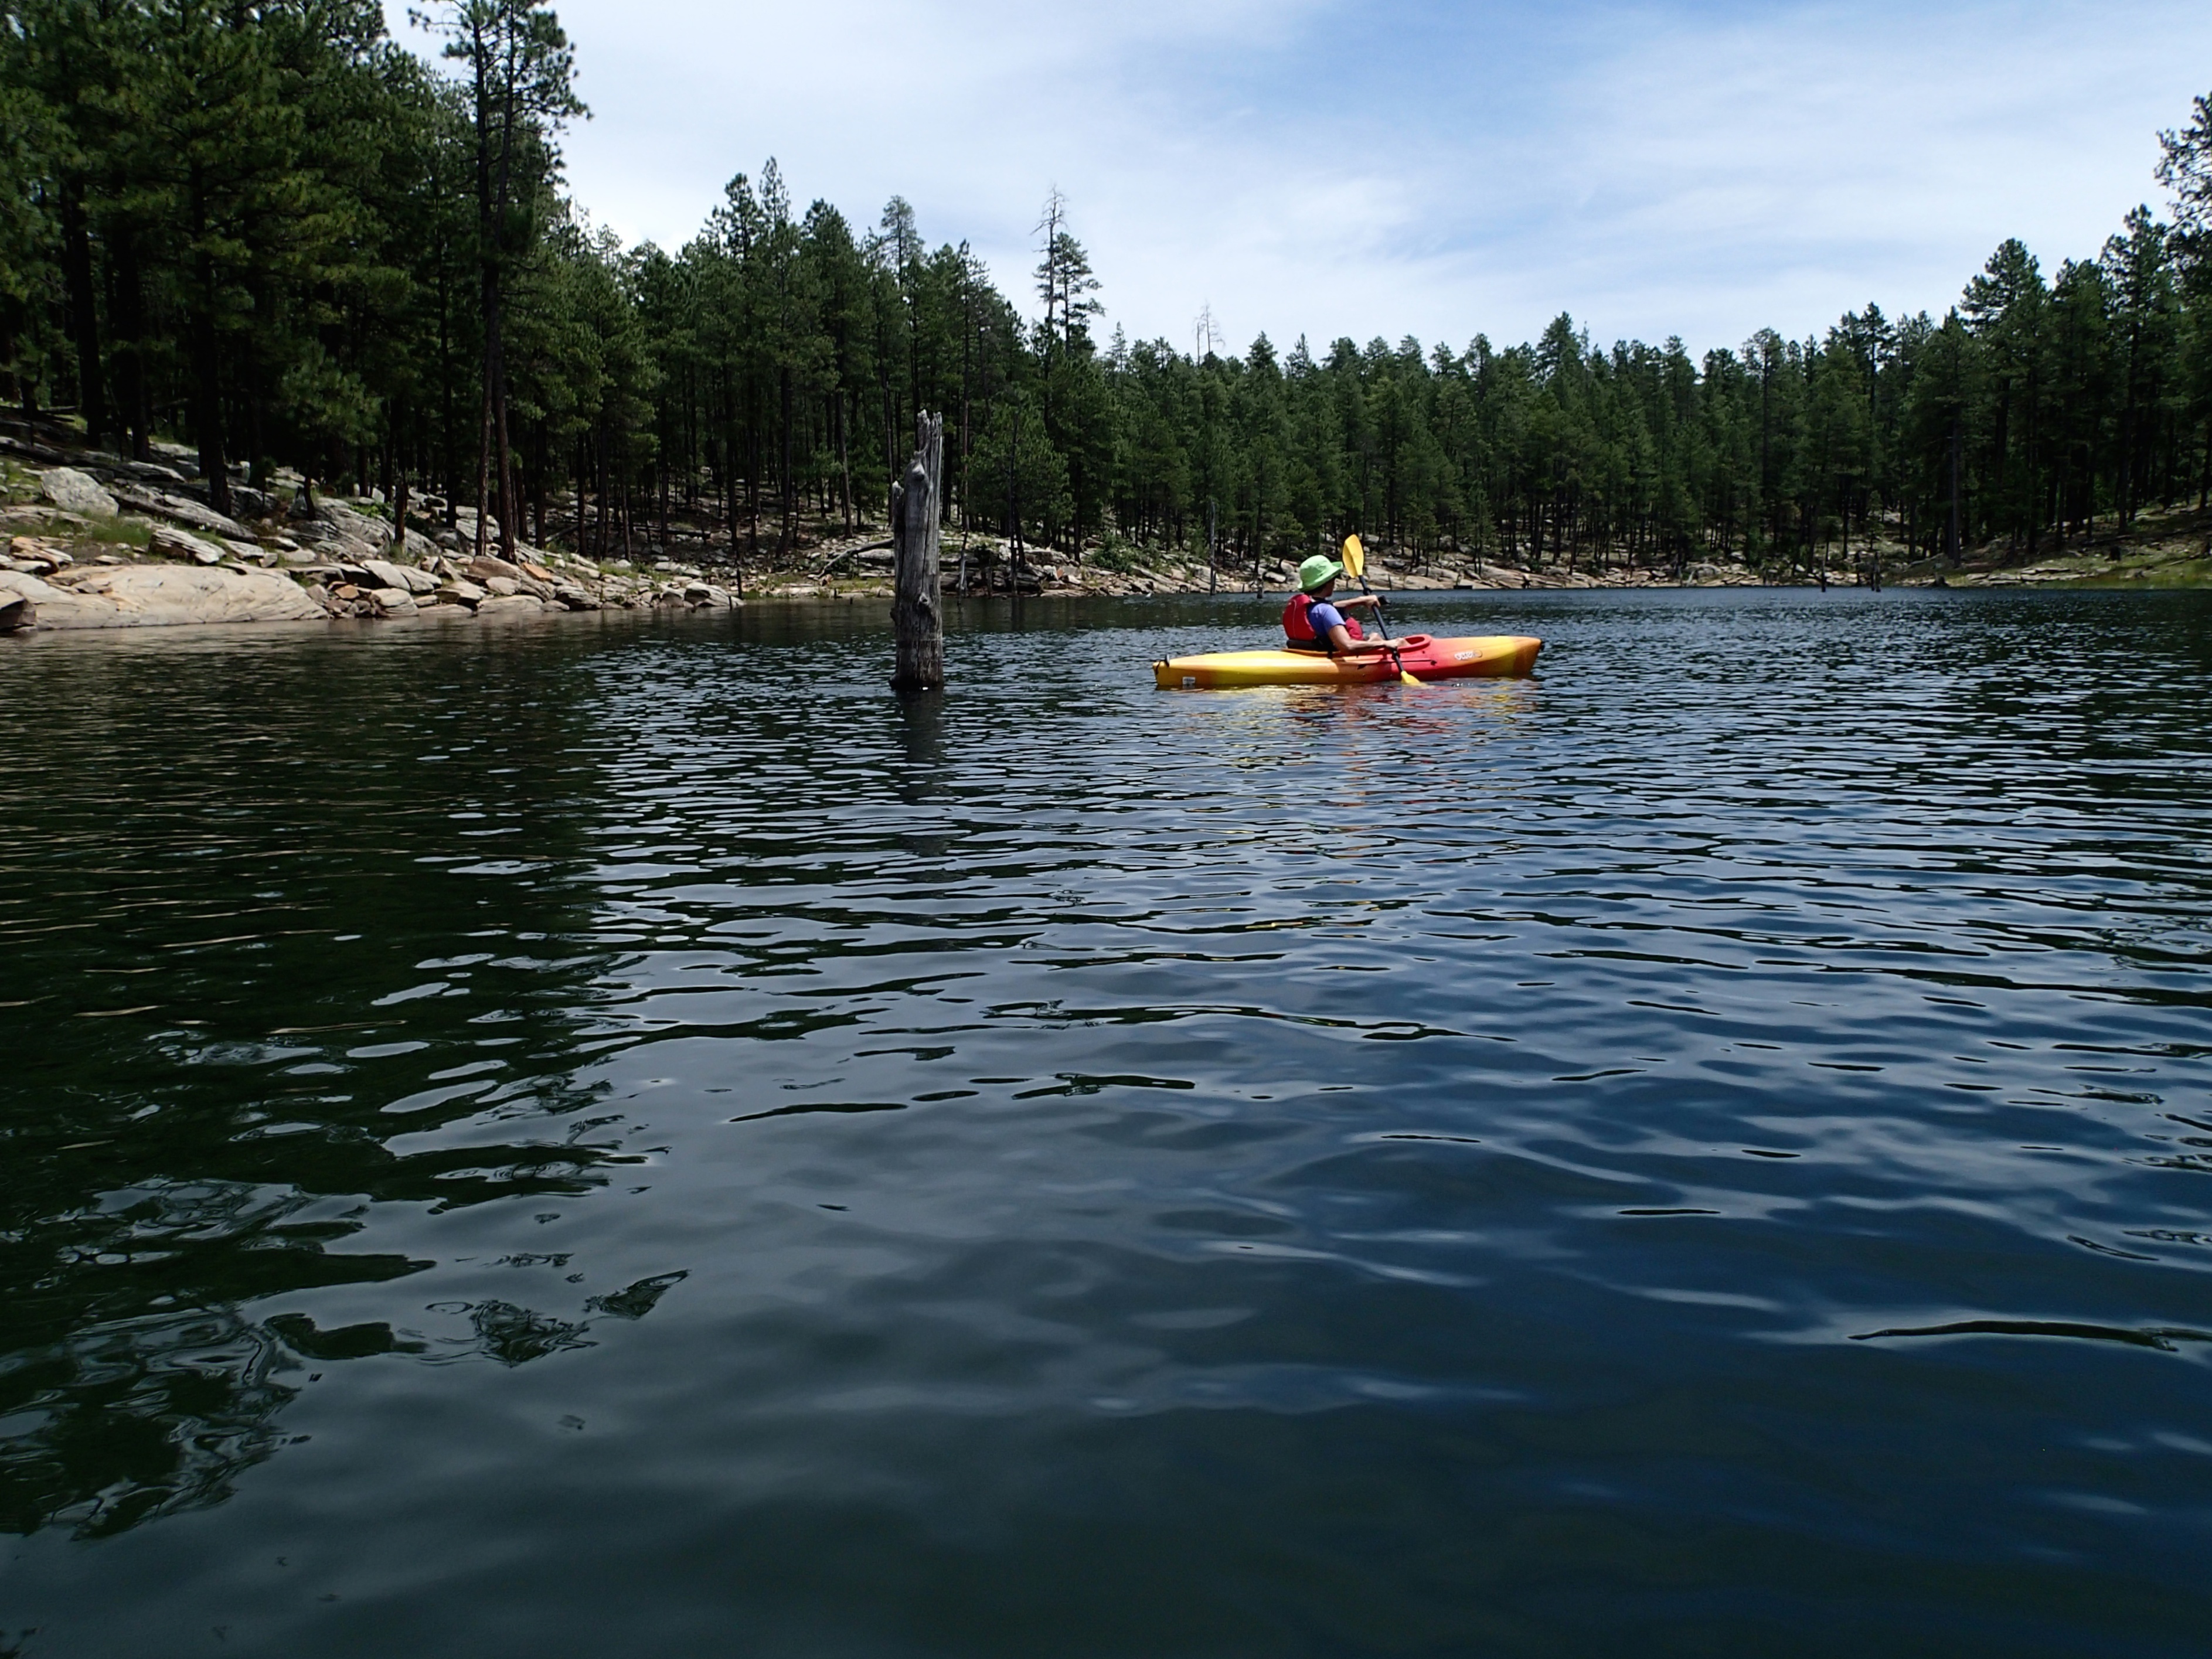
boat, river, canoe, paddle, vehicle, kayak, sports equipment, boating, kayaking, watercraft, canoeing, sea kayak, watercraft rowing